Abortion-rights movement

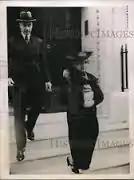
Aleck Bourne was acquitted for performing an abortion on a rape survivor in 1938, a landmark case in the movement for abortion rights.

Other prominent feminists, including Frida Laski, Dora Russell, Joan Malleson and Janet Chance began to champion this cause – the cause broke dramatically into the mainstream in July 1932 when the British Medical Association council formed a committee to discuss making changes to the laws on abortion. On February 17, 1936, Janet Chance, Alice Jenkins and Joan Malleson established the Abortion Law Reform Association as the first advocacy organization for abortion liberalization. The association promoted access to abortion in the United Kingdom and campaigned for the elimination of legal obstacles. In its first year ALRA recruited 35 members, and by 1939 had almost 400 members.